Protest song

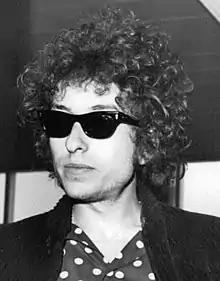
Bob Dylan songs such as "Blowin' in the Wind" and "The Times They Are a-Changin'" became anthems for the civil rights and anti-war movements in the 1960s.

A protest song is a song that is associated with a movement for protest and social change and hence part of the broader category of "topical" songs (or songs connected to current events). It may be folk, classical, or commercial in genre.